Harley-Davidson FL

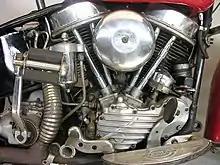
The V2 engine introduced in 1948, colloquially called Panhead, was available as E, EL, F, FL depending on size and compression

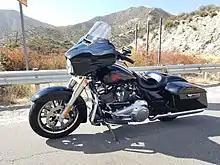
2019 Harley Davidson FLHT

Harley-Davidson FL is a model designation used for Harley-Davidson motorcycles since 1941, when F referred to the new large capacity 74 cui (1200cc) variant of the V-2 Overhead valve engine (″Knucklehead″) that was introduced in 1936 as Model E with 61 cui (1000cc). The presence of an additional letter L indicated higher compression, offering more power but requiring higher octane leaded gasoline. In the early 1950s, the low compression version was discontinued, and in 1952 also the low capacity EL, making FL the basic model designation of Big Twin engines for decades to come.